Book of Joshua

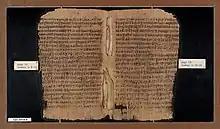
Early 4th-century AD manuscript of Joshua from Egypt, in Coptic translation

The Book of Joshua is the sixth book in the Hebrew Bible and the Old Testament, and is the first book of the Deuteronomistic history, the story of Israel from the conquest of Canaan to the Babylonian exile. It tells of the campaigns of the Israelites in central, southern and northern Canaan, the destruction of their enemies, and the division of the land among the Twelve Tribes, framed by two set-piece speeches, the first by God commanding the conquest of the land, and, at the end, the second by Joshua warning of the need for faithful observance of the Law ("torah") revealed to Moses.